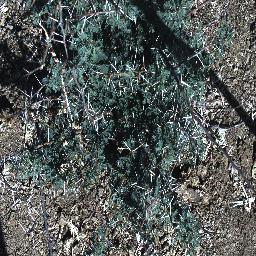
Label: prickly_acacia